Ali Hamam

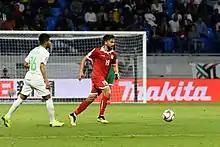
Hamam with Lebanon at the 2019 AFC Asian Cup

Hamam started his career with Taqadom Anqoun, before joining Ahli Saida in 2006, who had just gained promotion to the Lebanese Premier League. After finishing in seventh place in 2006–07, his team finished in last place in the 2007–08 season, and was relegated back to the Second Division. Hamam, however, remained in the top-flight, moving to Nejmeh.